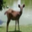
Label: deer